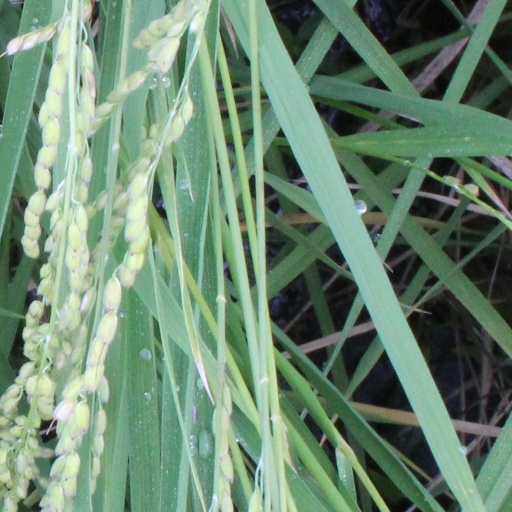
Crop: rice